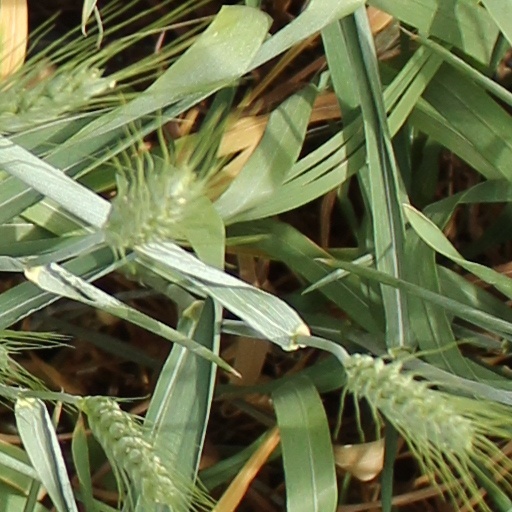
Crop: wheat